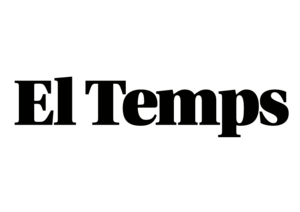
El Temps est un hebdomadaire d'information édité en catalan à Valence par les Edicions del País Valencià depuis 1985 et est diffusé sur l'ensemble des pays catalans.